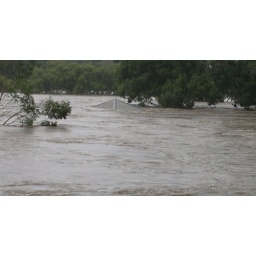
this is the top of the roof of a park gazebo/shelter covered by the water flood of the pine river at leis park